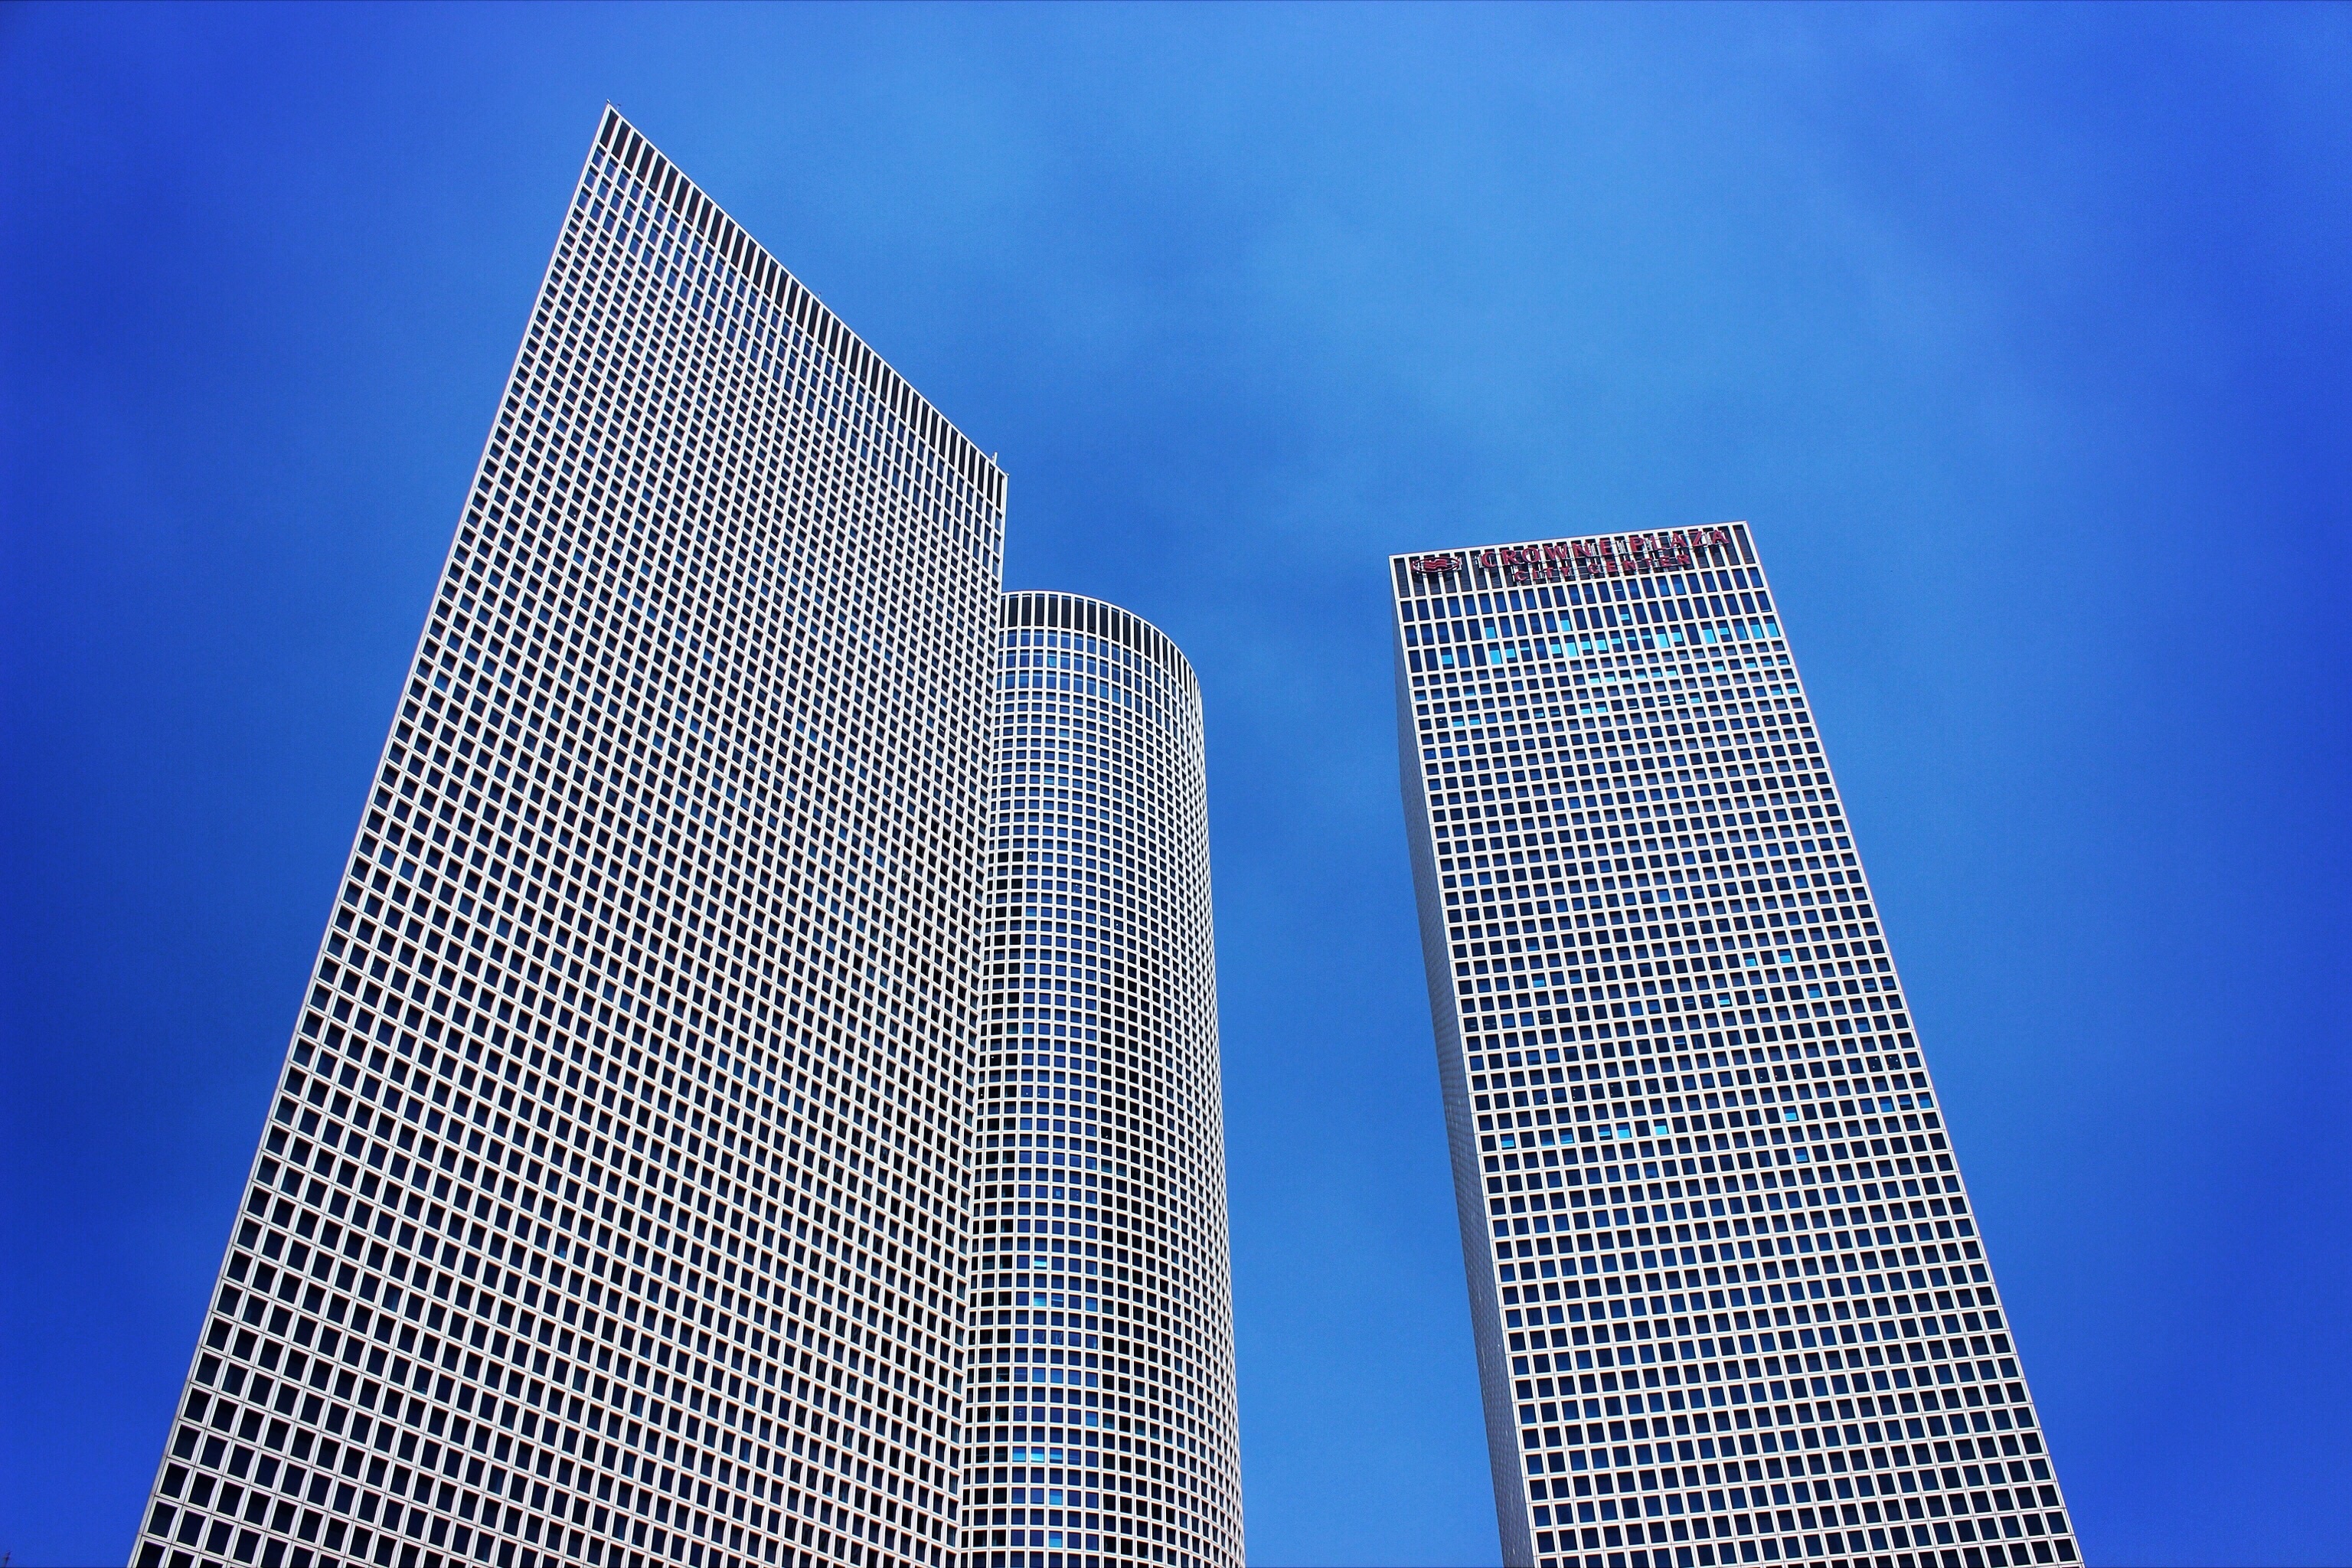
architecture, sky, skyline, building, city, skyscraper, urban, cityscape, downtown, line, high, tower, landmark, facade, blue, exterior, tower block, futuristic, skyscrapers, windows, towers, symmetry, tall, shape, metropolis, condominium, metropolitan area